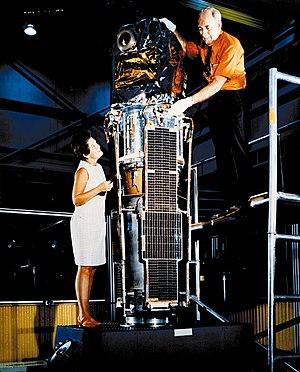
Uhuru ou SAS-A ou encore X-ray Explorer, est le premier satellite lancé spécifiquement dans le but de faire de l'astronomie en rayons X. Uhuru a été à l'origine de plusieurs grandes avancées scientifiques, comme la découverte et l'étude détaillée de binaires X. Il a également permis de dresser le premier catalogue des sources célestes de rayons X. Lancé le 12 décembre 1970, sa mission a pris fin en mars 1973. Uhuru est la tête de série de plusieurs petits satellites d'astronomie lancés par la NASA.
Marjorie Trees Townsen, née le 12 mars 1930 à Washington D. C. et morte le 4 avril 2015 dans cette même ville, est une ingénieur américain qui a été la première femme à diriger le développement d'un engin spatial.